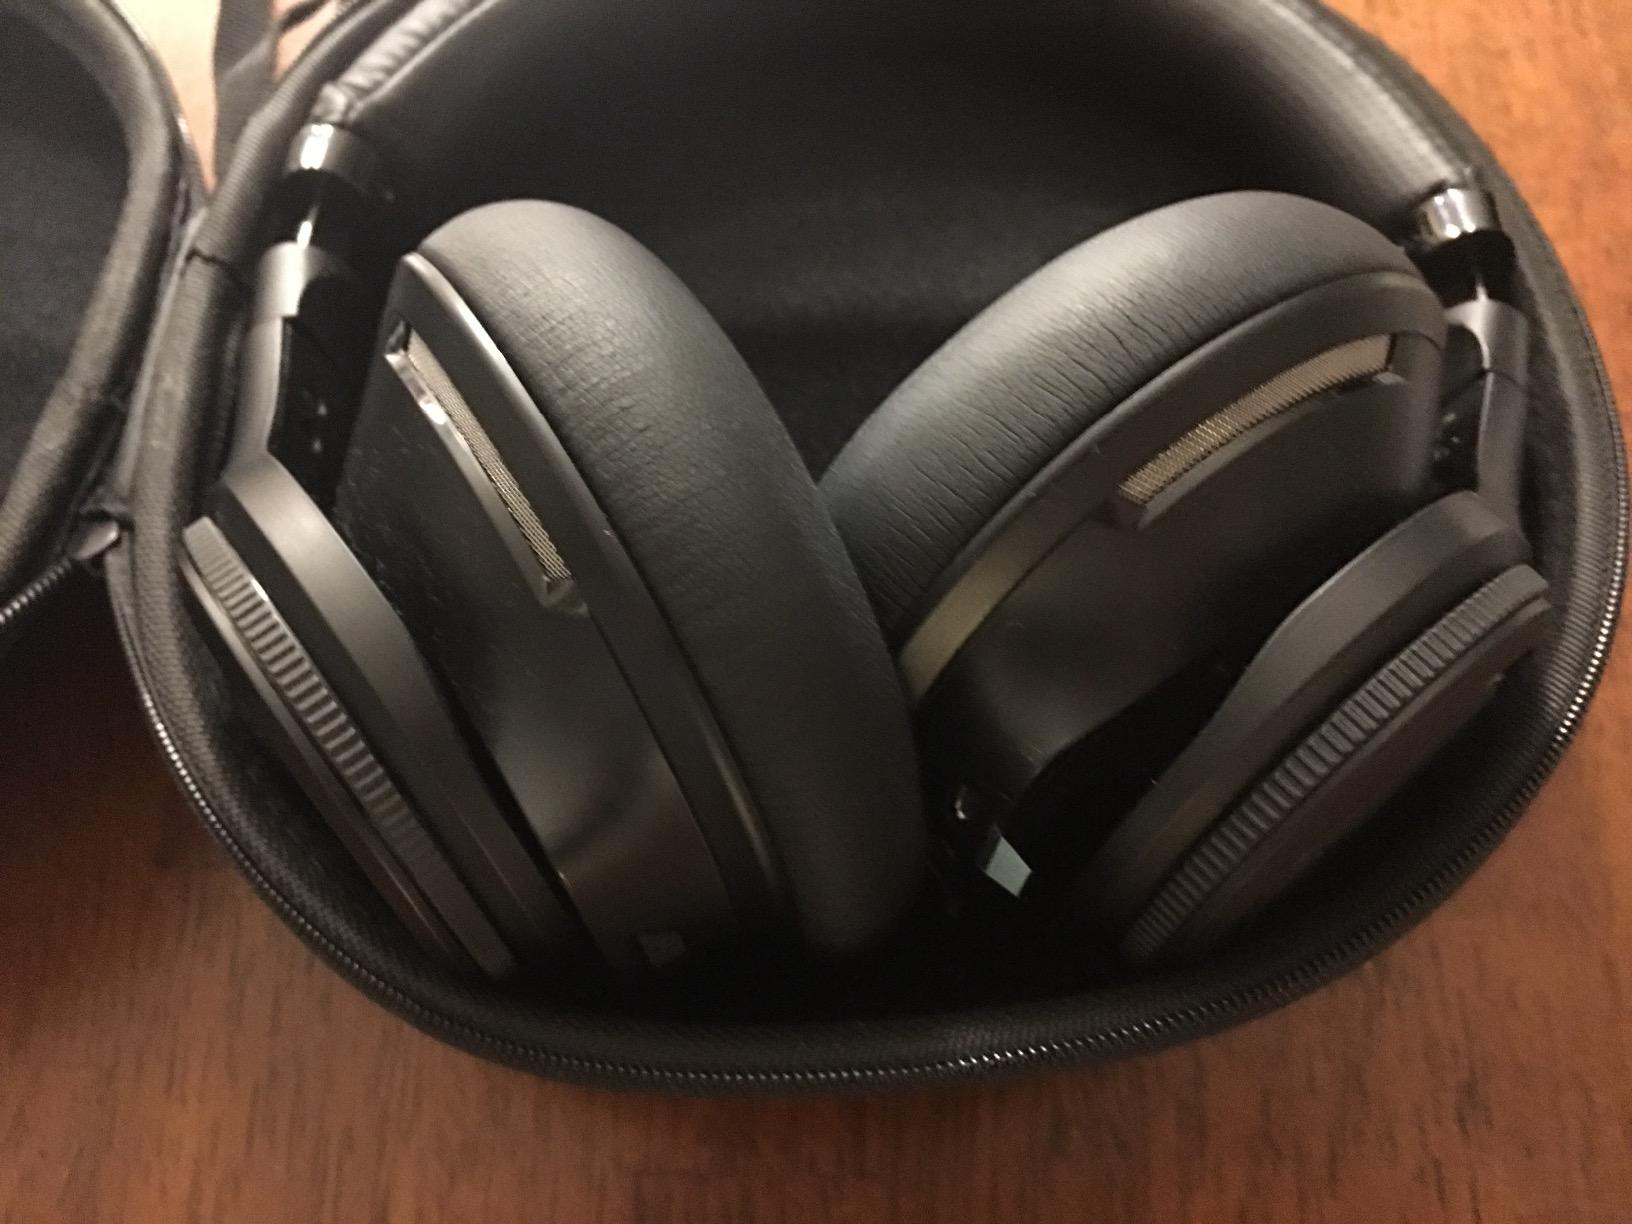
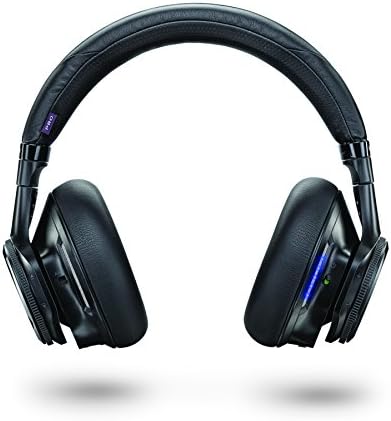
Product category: headphones
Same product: yes